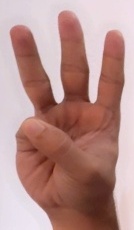
ASL sign: 6